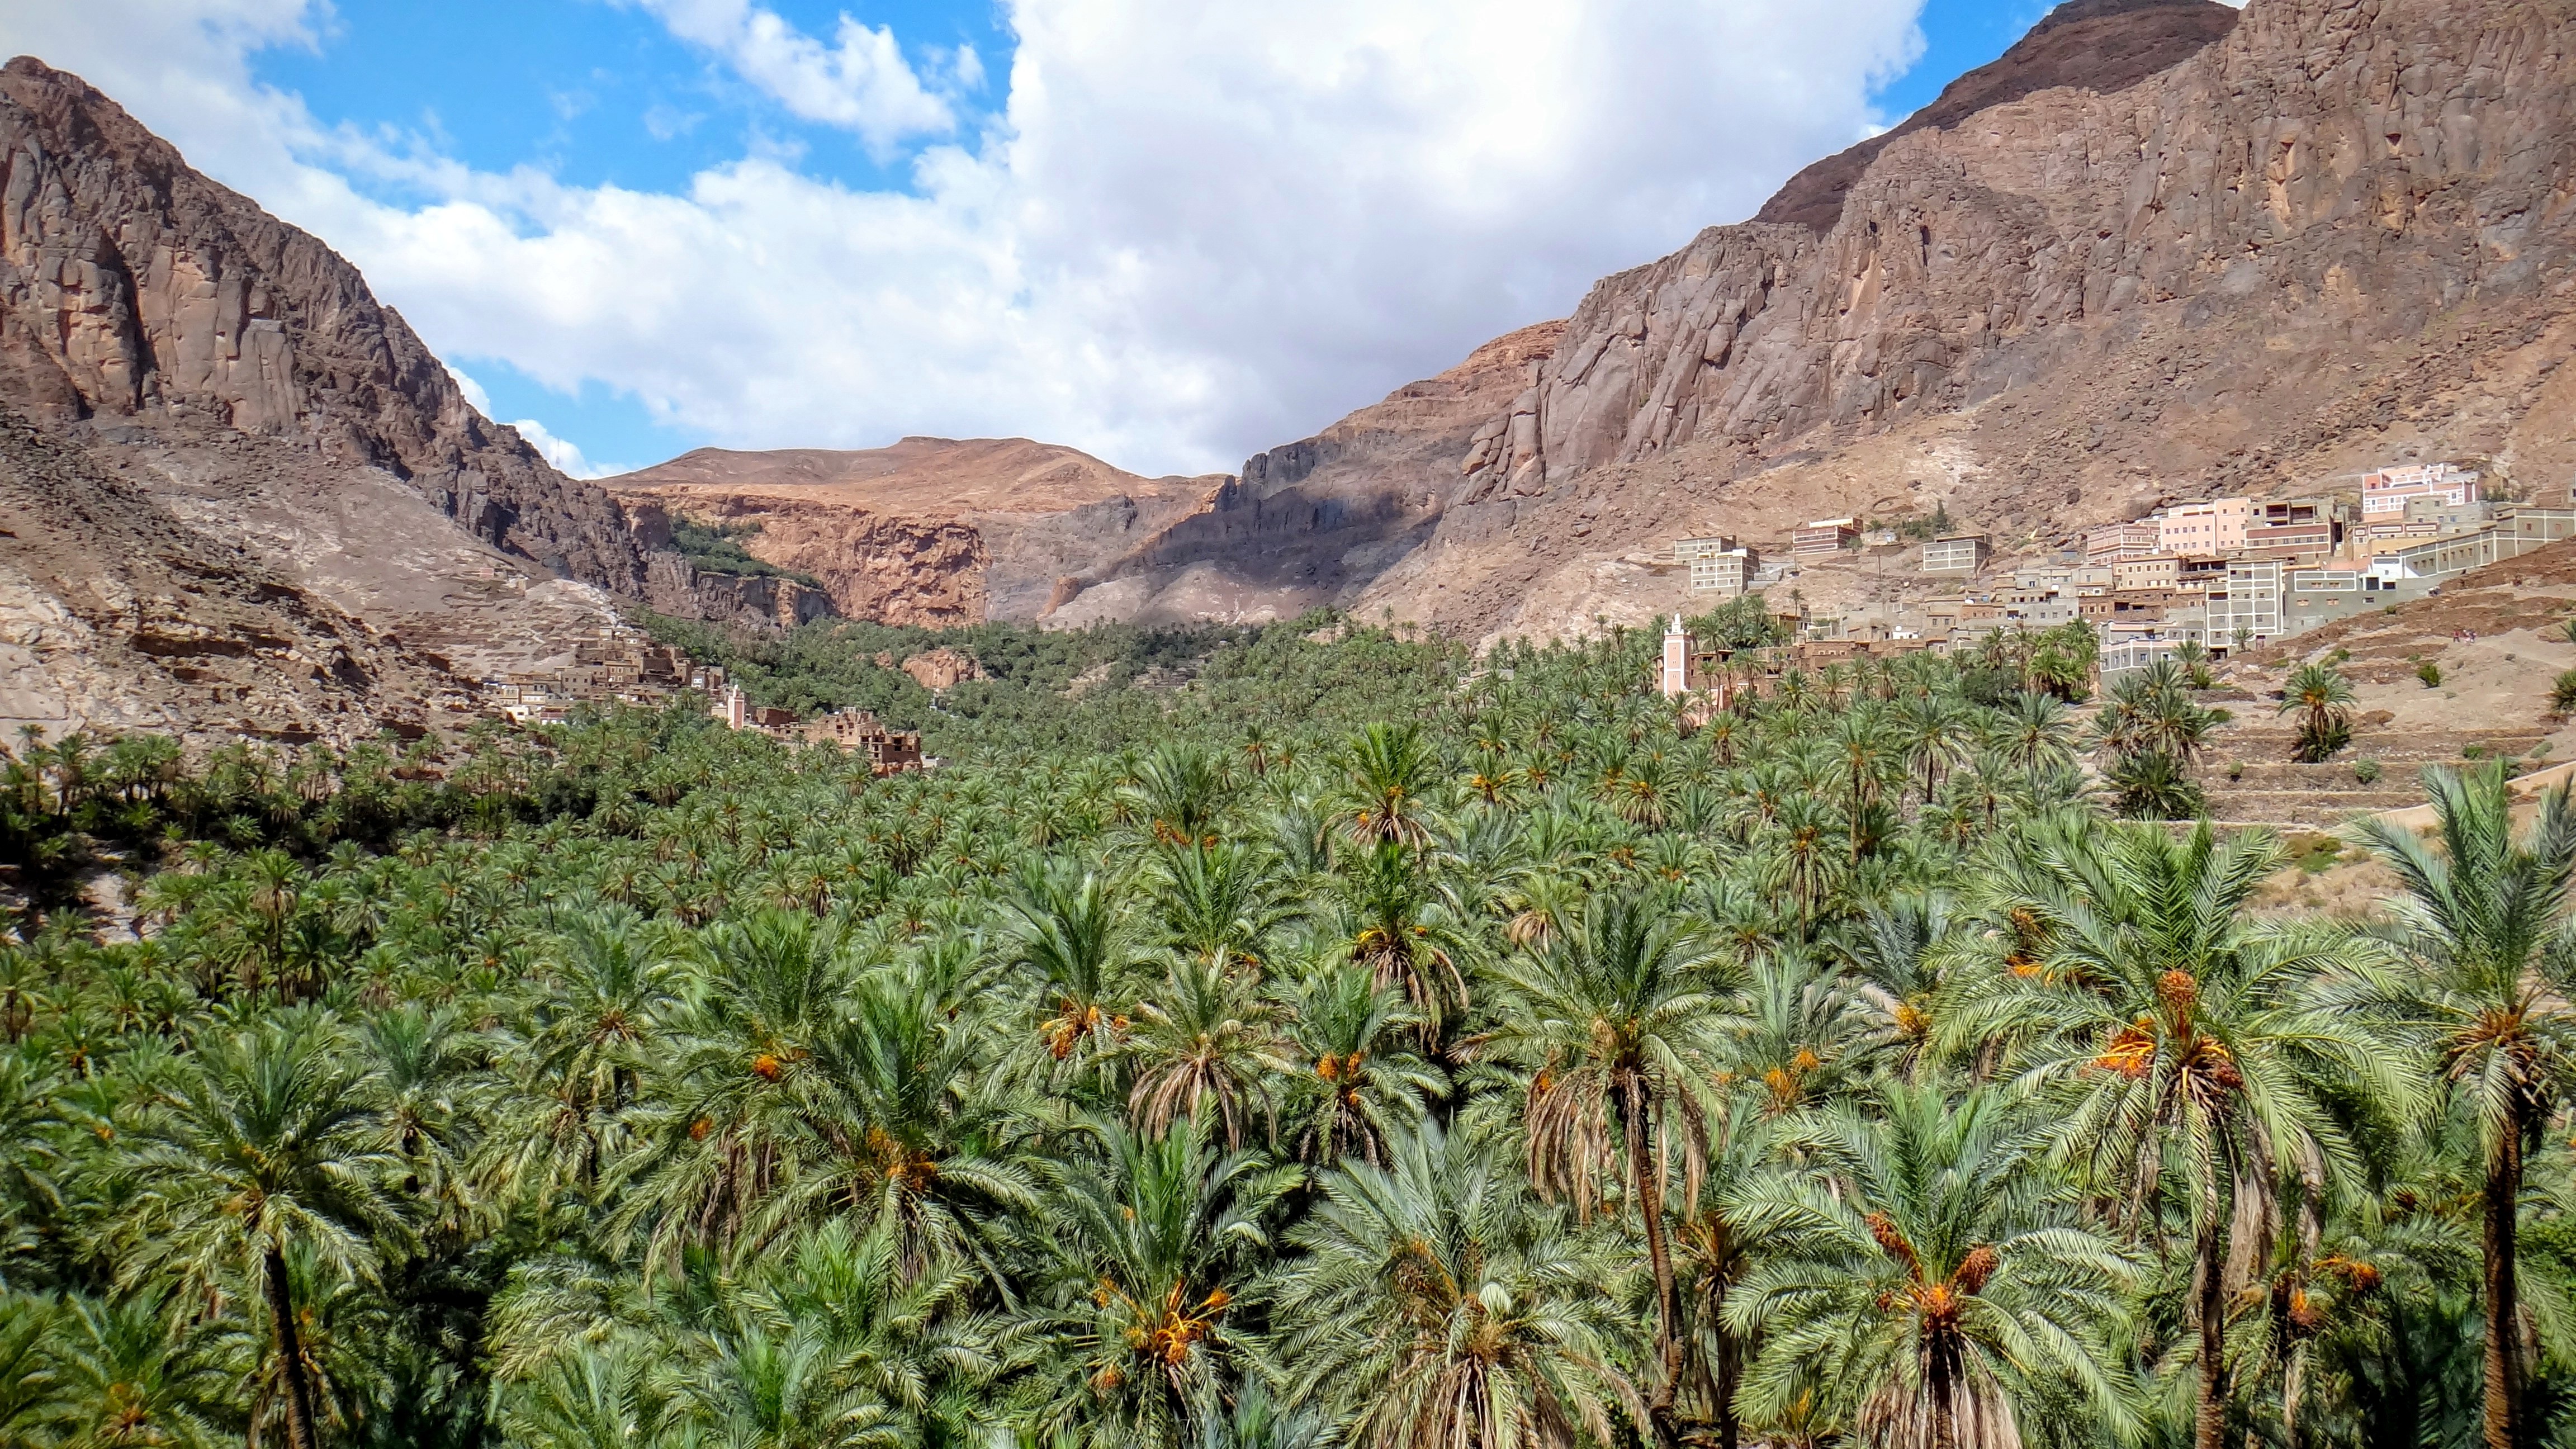
landscape, wilderness, mountain, plant, sky, flower, lake, valley, summer, explore, wild, scenic, journey, soil, flora, outdoors, earth, vegetation, passion, feel, day, wadi, motivate, land plant, arecales